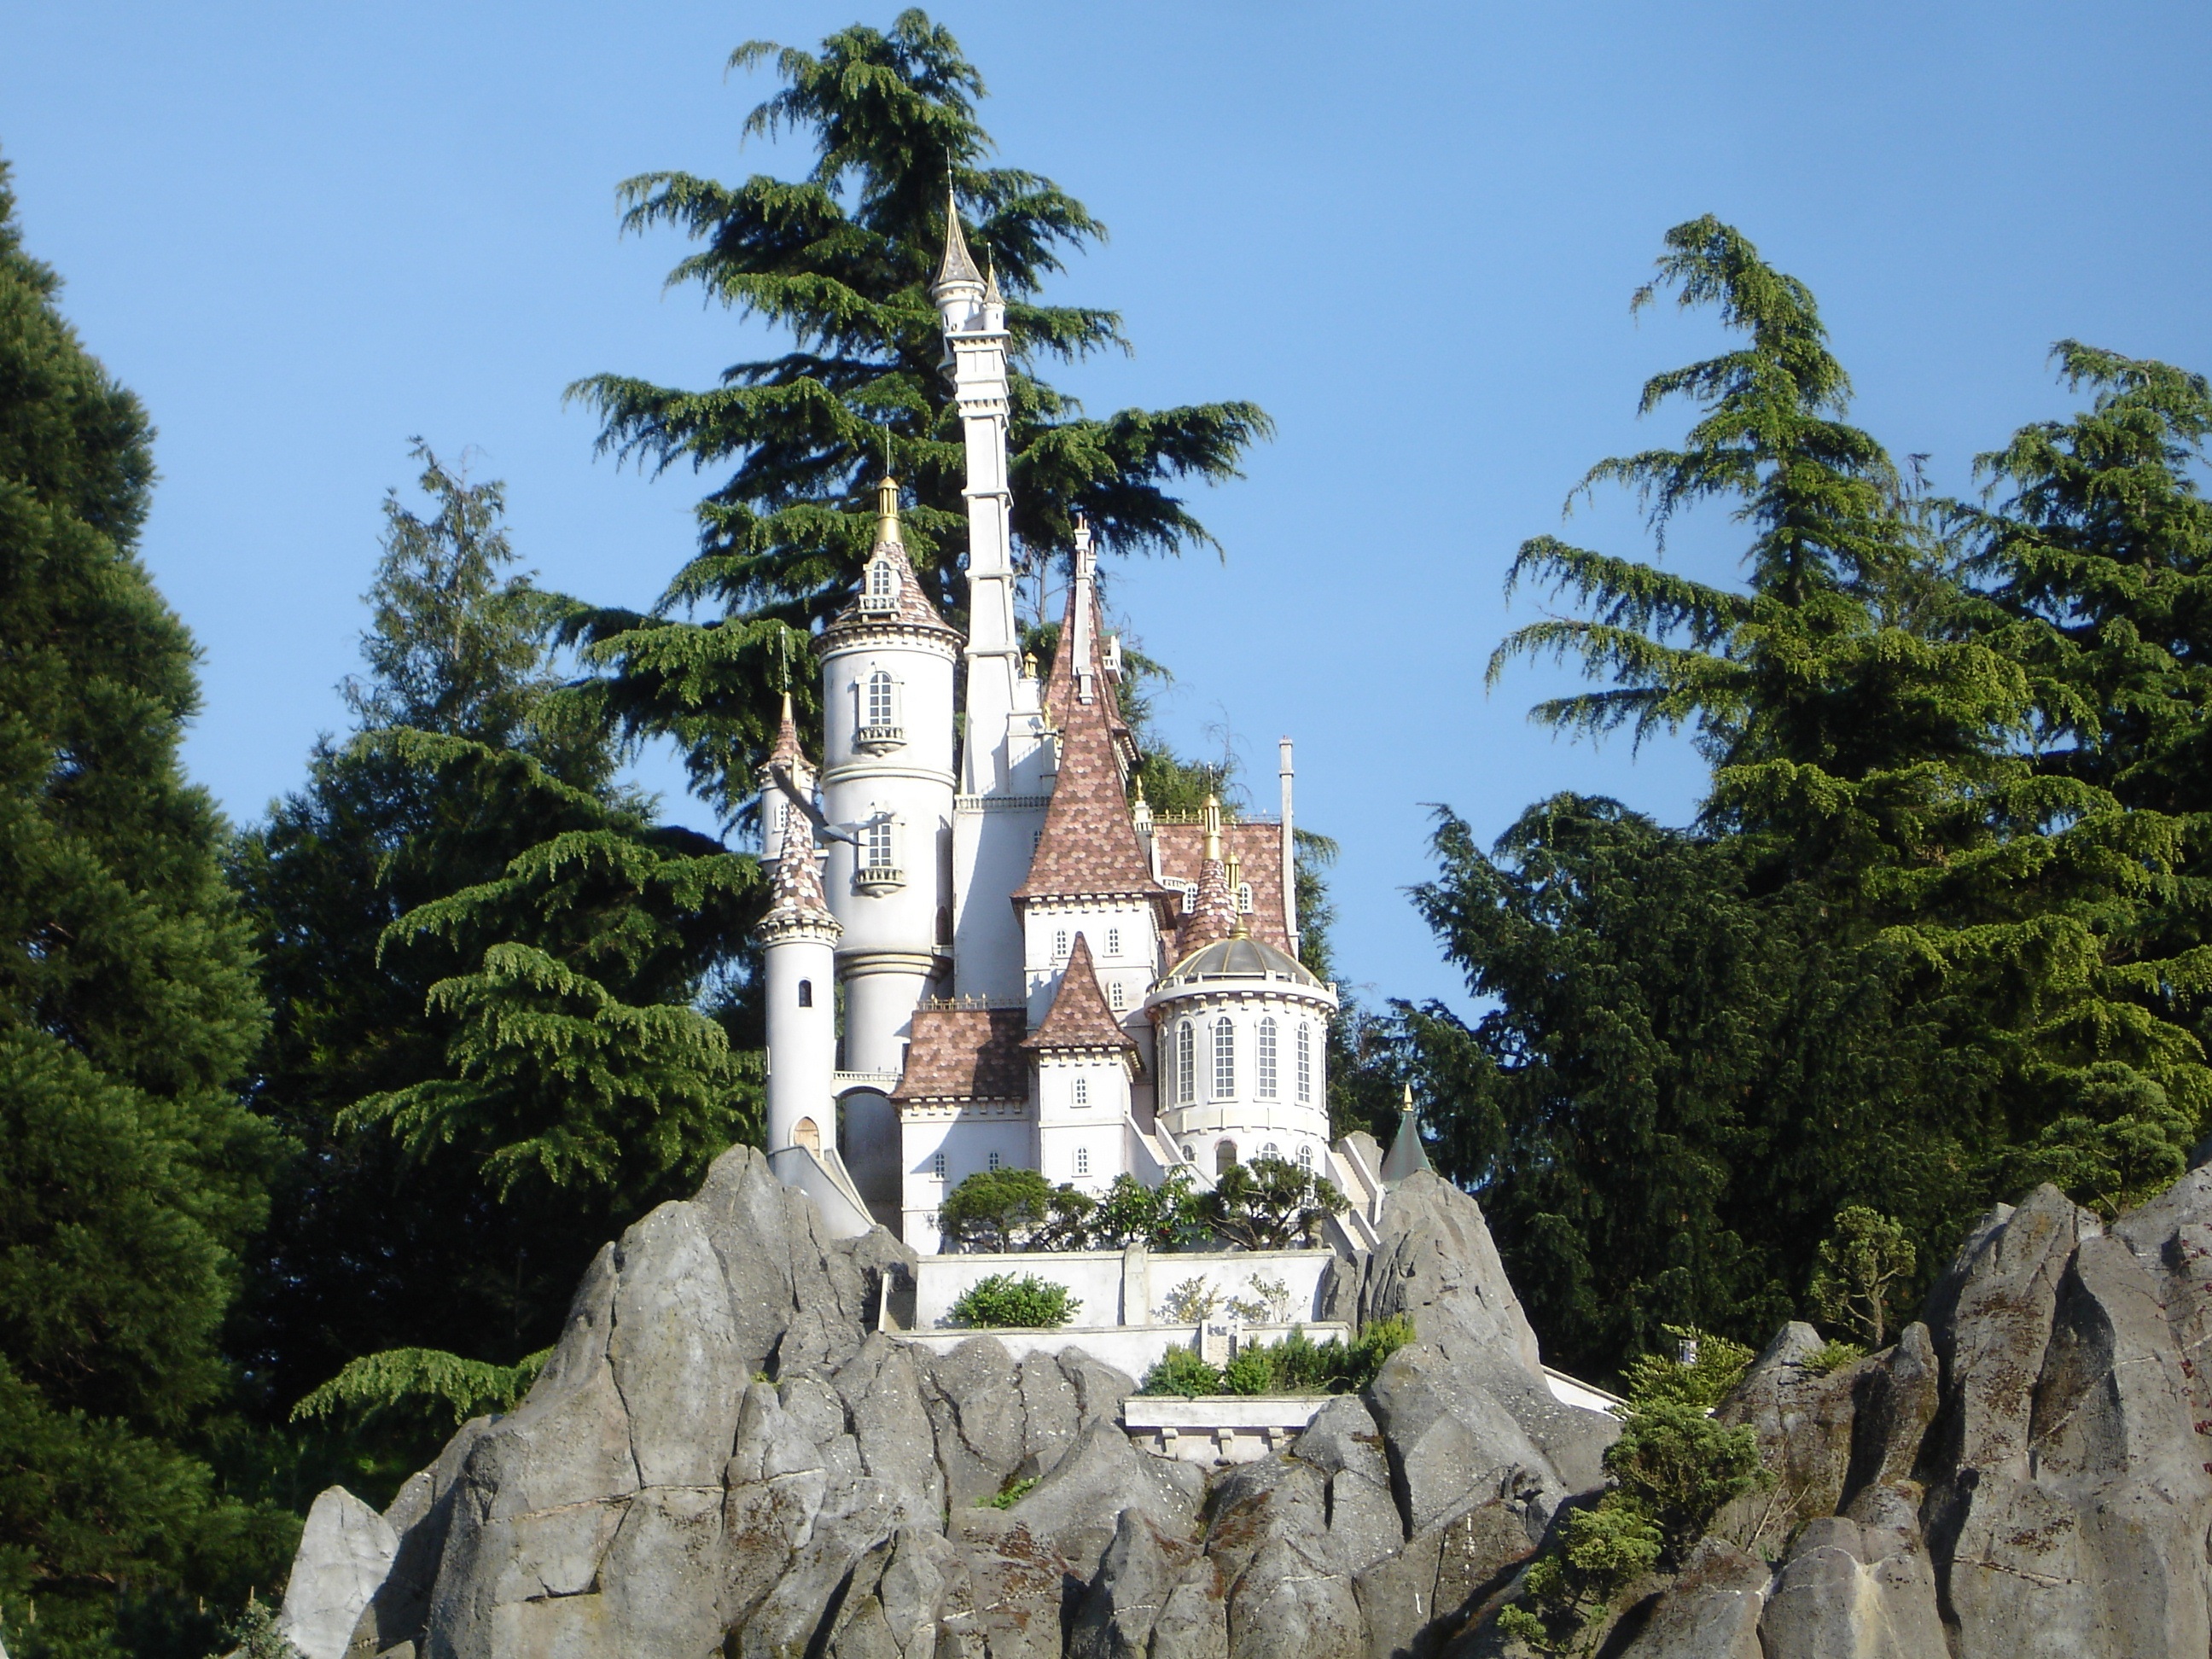
tree, building, paris, tower, castle, landmark, tourism, place of worship, monastery, disneyland